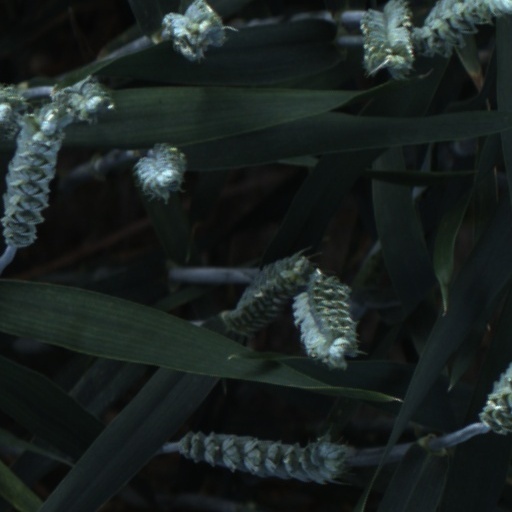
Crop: wheat